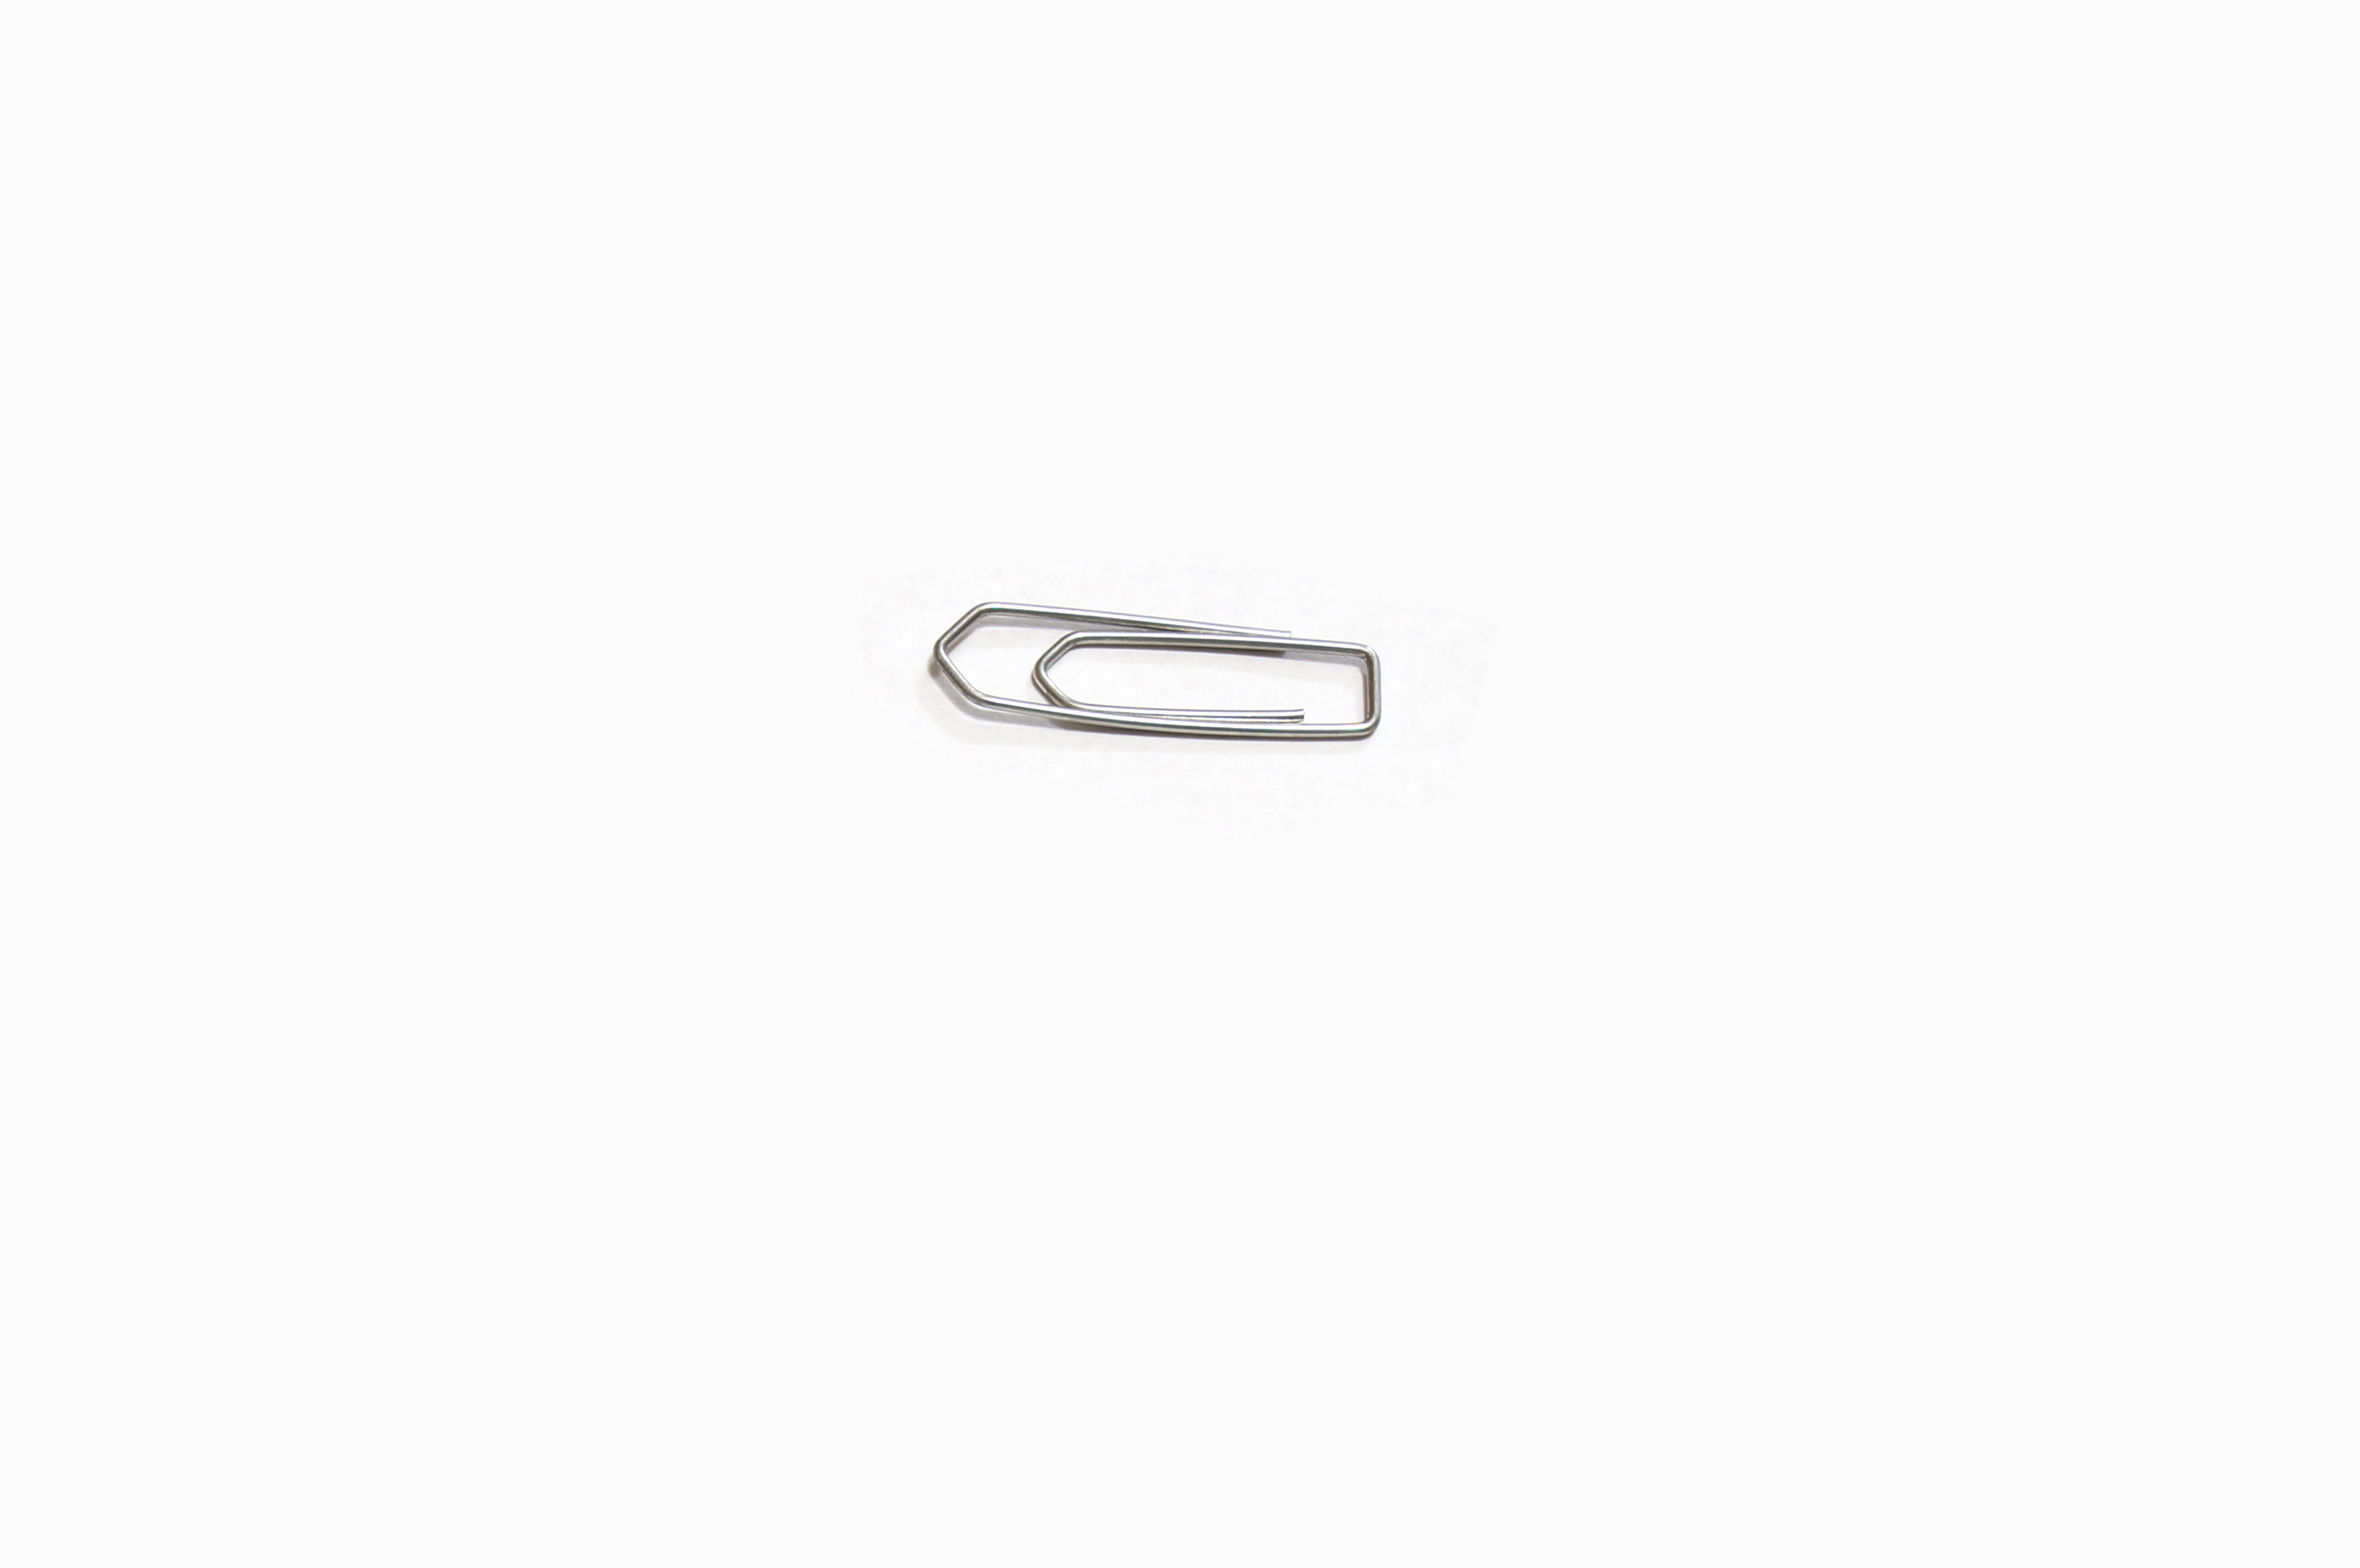
white, office, paperclip, jewellery, rectangle, clip, automotive exterior, fashion accessory